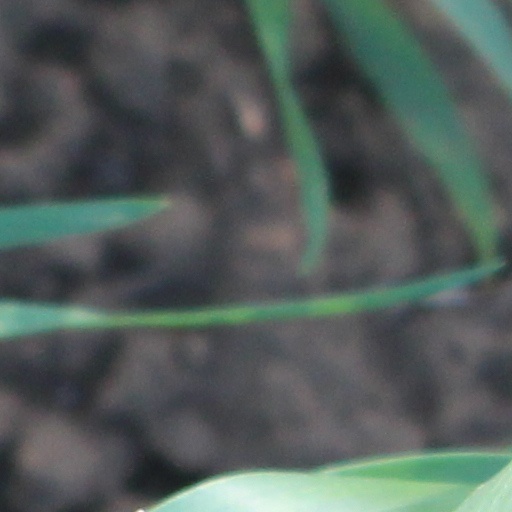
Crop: wheat